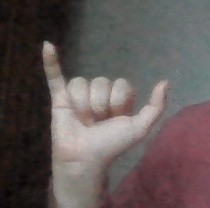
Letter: ya